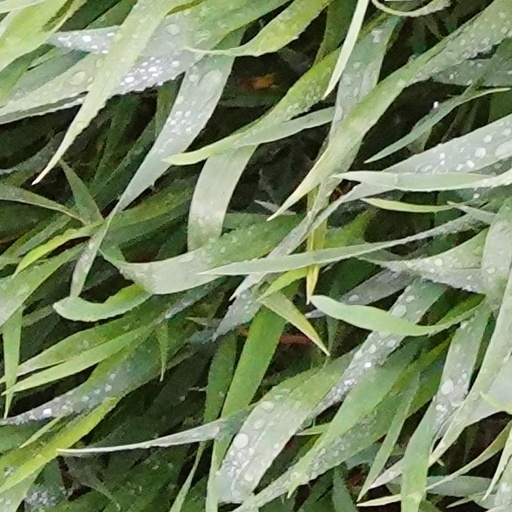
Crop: wheat